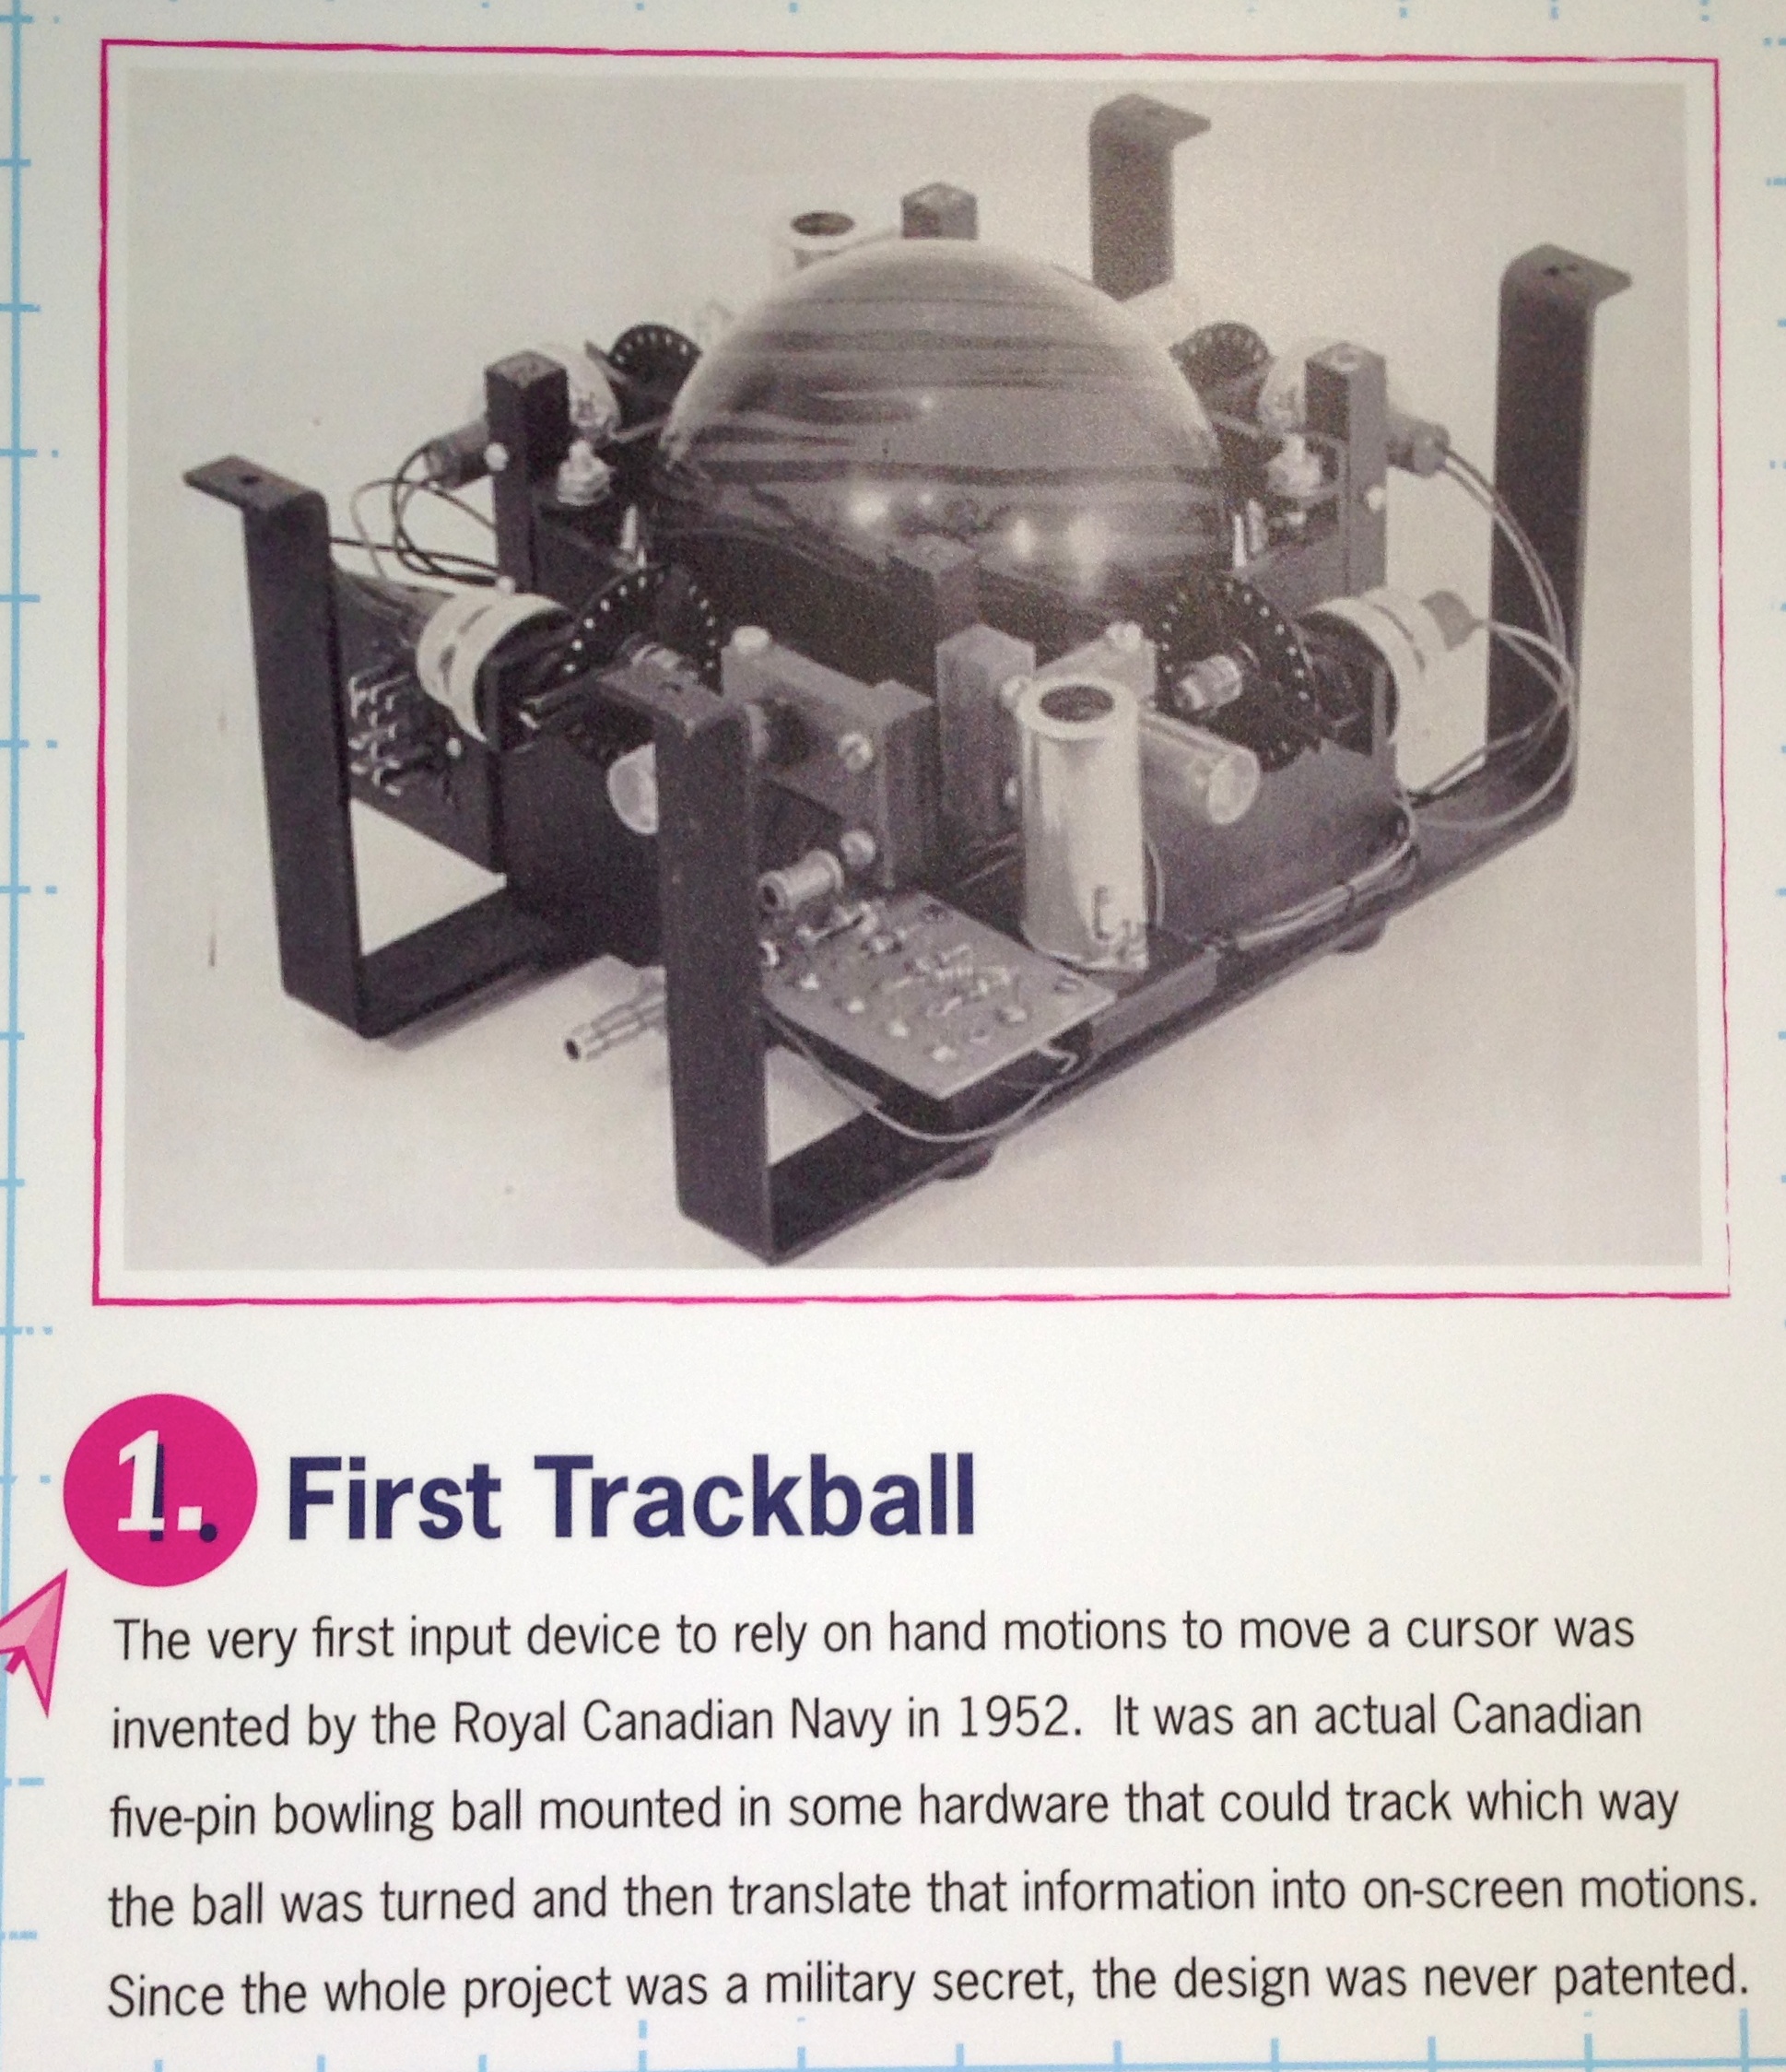
machine, product, art, tnmoc